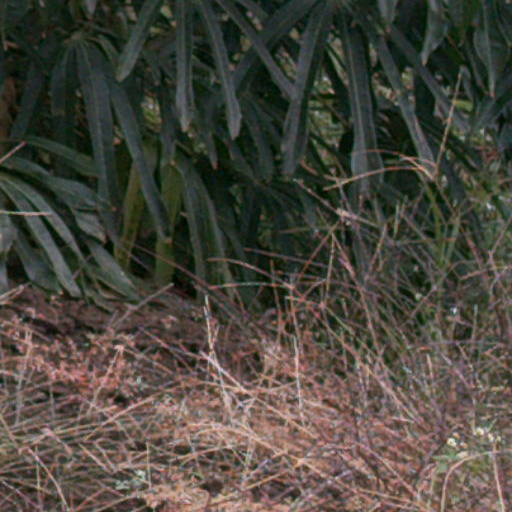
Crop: cassava